Christian right

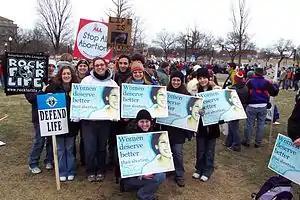
Demonstrators at the 2004 March for Life in Washington, D.C.

Since its inception, the Christian right has engaged in battles over abortion, euthanasia, contraception, pornography, gambling, obscenity, Christian nationalism, Sabbatarianism (concerning Sunday blue laws), state-sanctioned public school prayer, public school textbook inclusion of creationism (if not prohibition on teaching mainstream evolutionary science), LGBTQ rights, and sexual education. Ralph Reed, the chairman of the Christian Coalition, stated that the 1988 presidential campaign of Pat Robertson was the "political crucible" that led to the proliferation of Christian right groups in the United States. The Christian right is perhaps best known for its alliance with the U.S. anti-abortion movement and its efforts to overturn the 1973 "Roe v Wade" ruling, which established abortion as a constitutionally protected right in the U.S. Changing political contexts led to the Christian right's advocacy for other issues, such as opposition to euthanasia and campaigning for abstinence-only sex education.